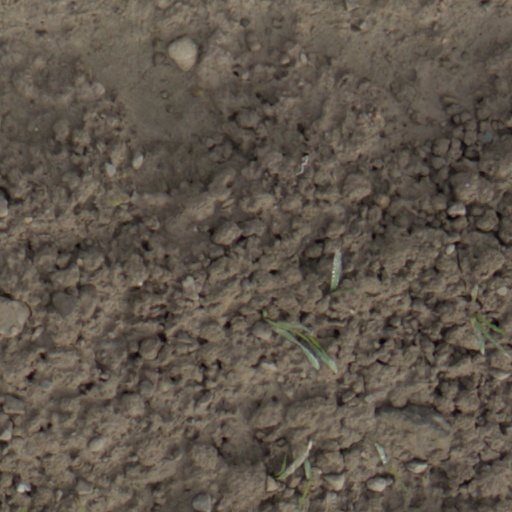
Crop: wheat